Ivan Isakov

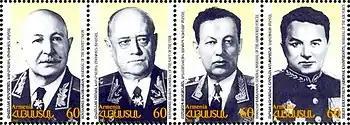
World War II Armenian heroes stamps: Bagramyan, Isakov, Babadzhanian, Khudyakov

As a naval commander, Isakov has been described by one military historian as "more a naval practitioner than a theoretician" who "emphasized that the theory of the command of the sea was a rational theory."